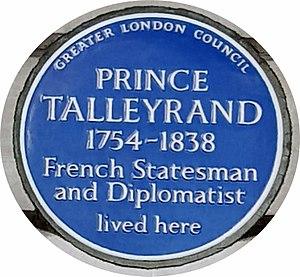
Blue plaque Talleyrand, 21 Hanover Square, Londres
Hanover Square est une place de Londres, située dans le quartier de Mayfair.